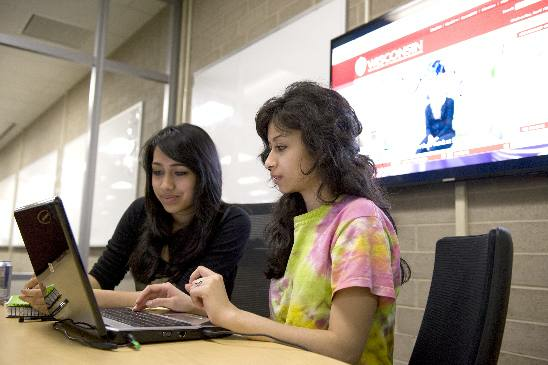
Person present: Yes